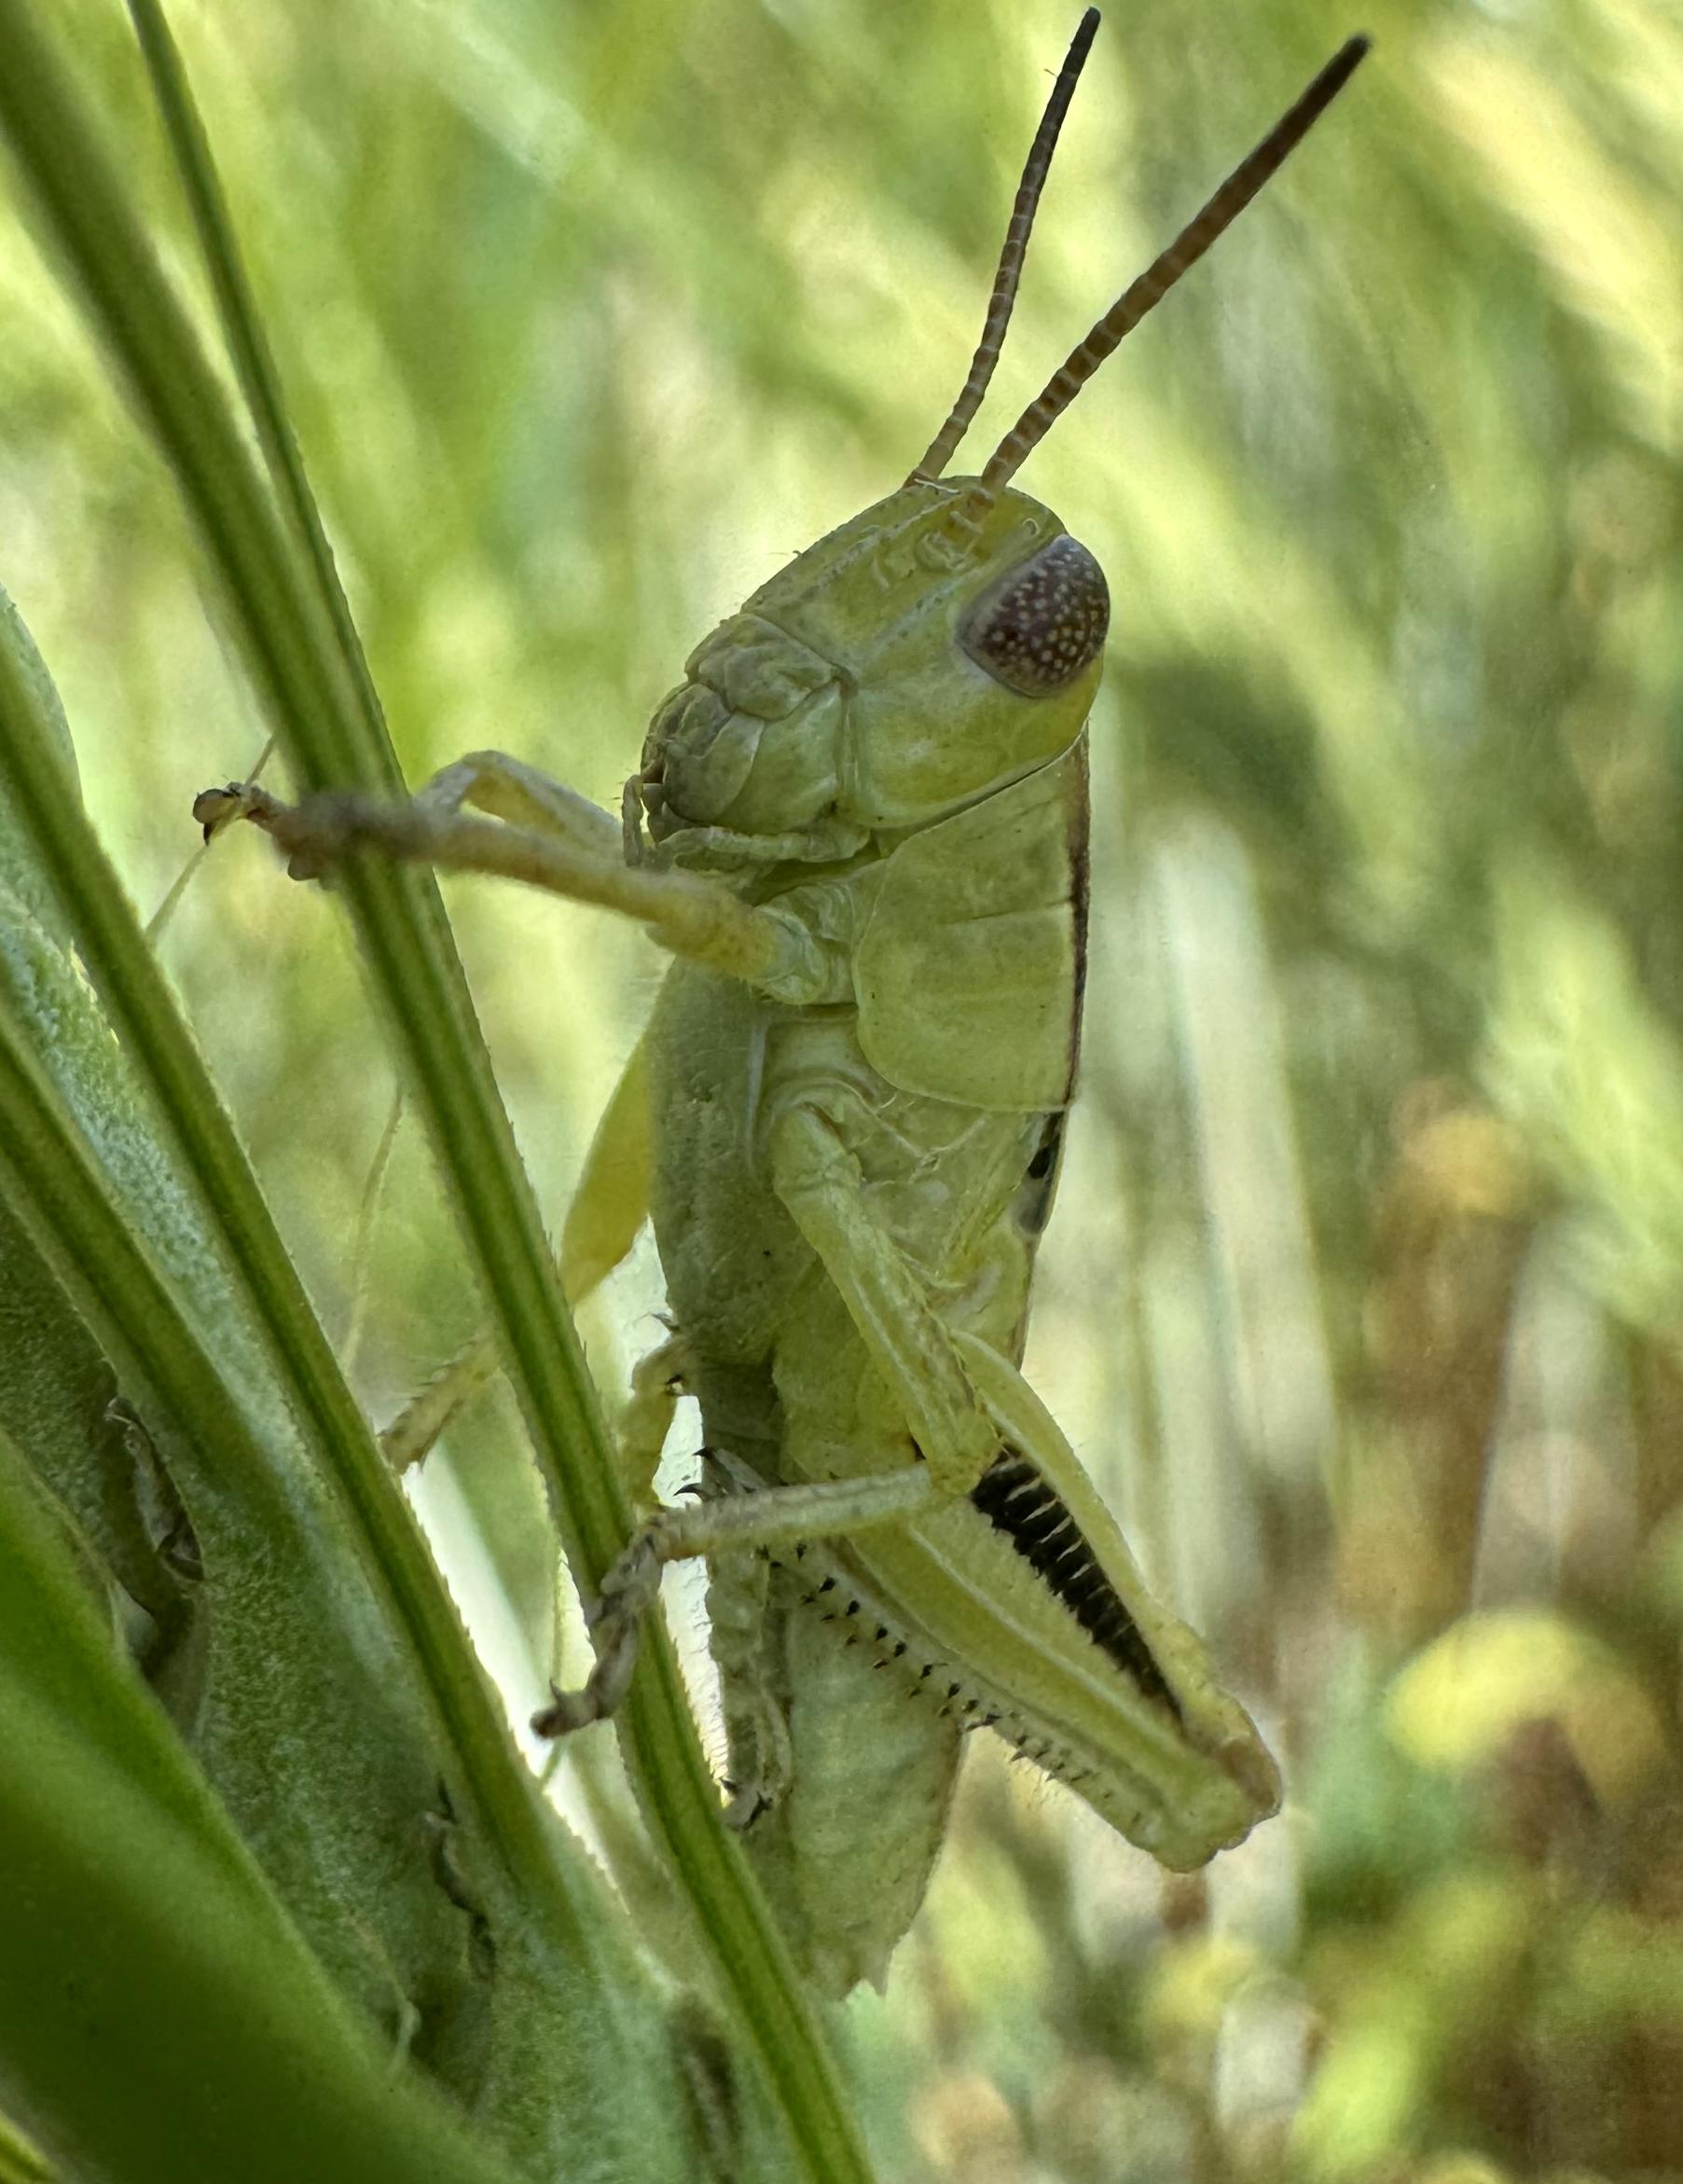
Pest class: occasional_pest